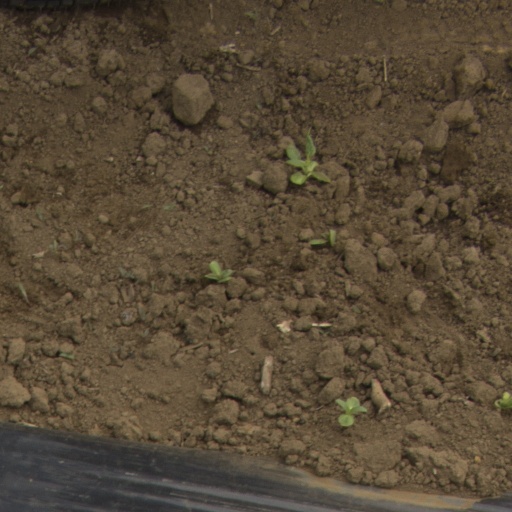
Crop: Jerusalem artichoke